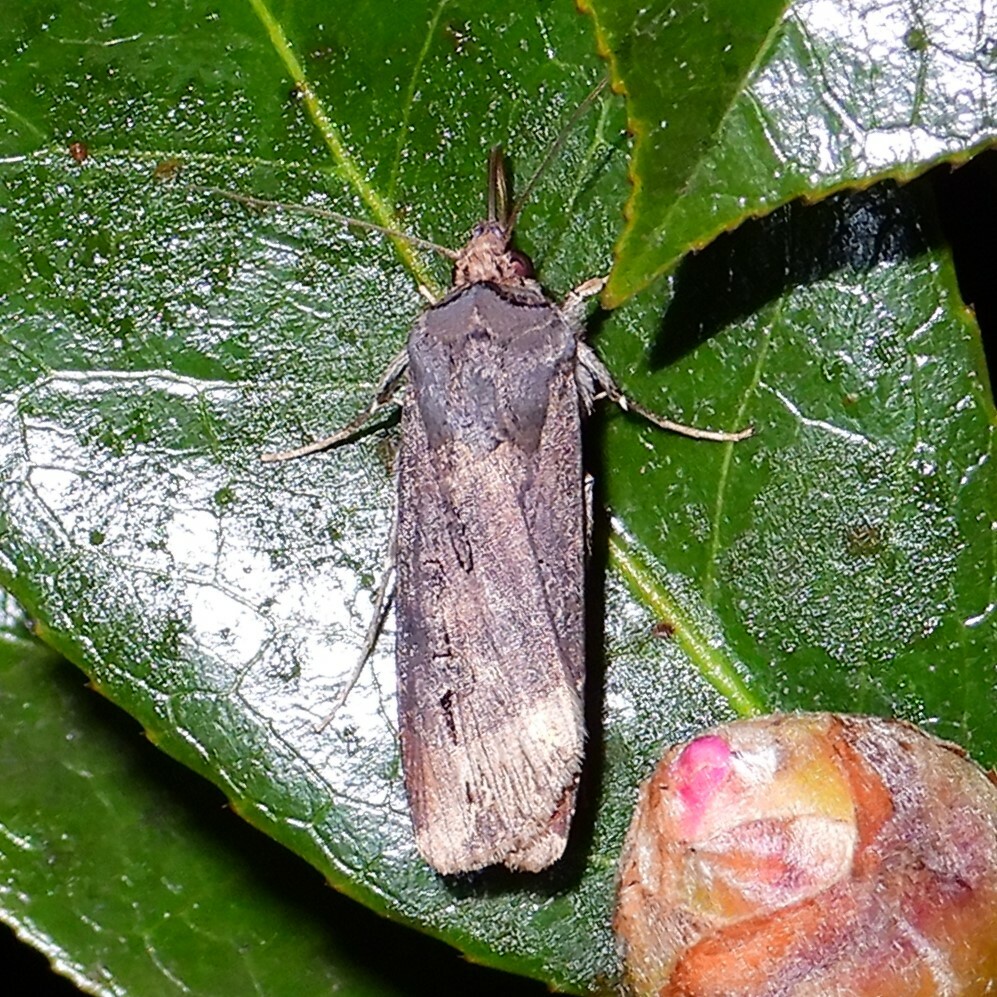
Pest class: cutworms